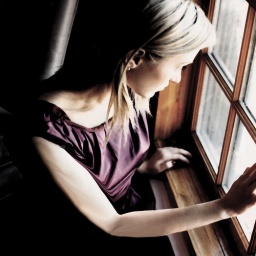
girl in window